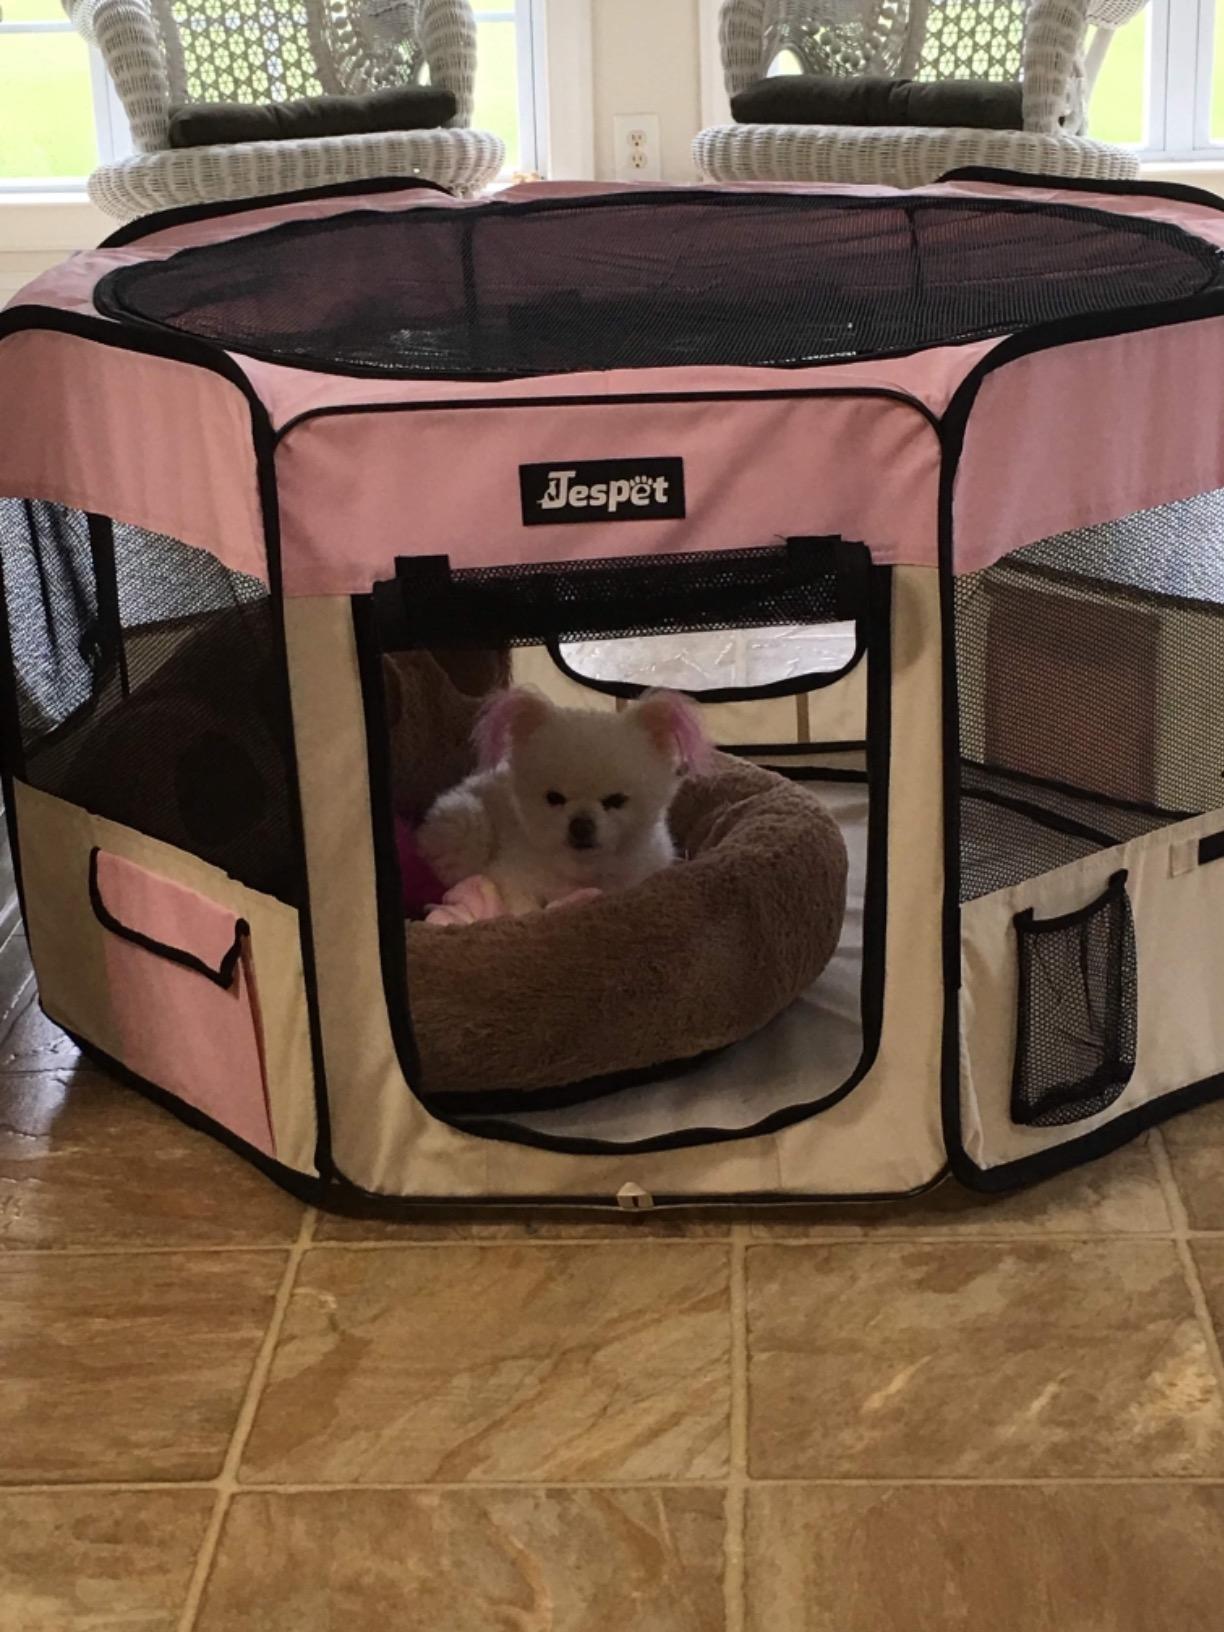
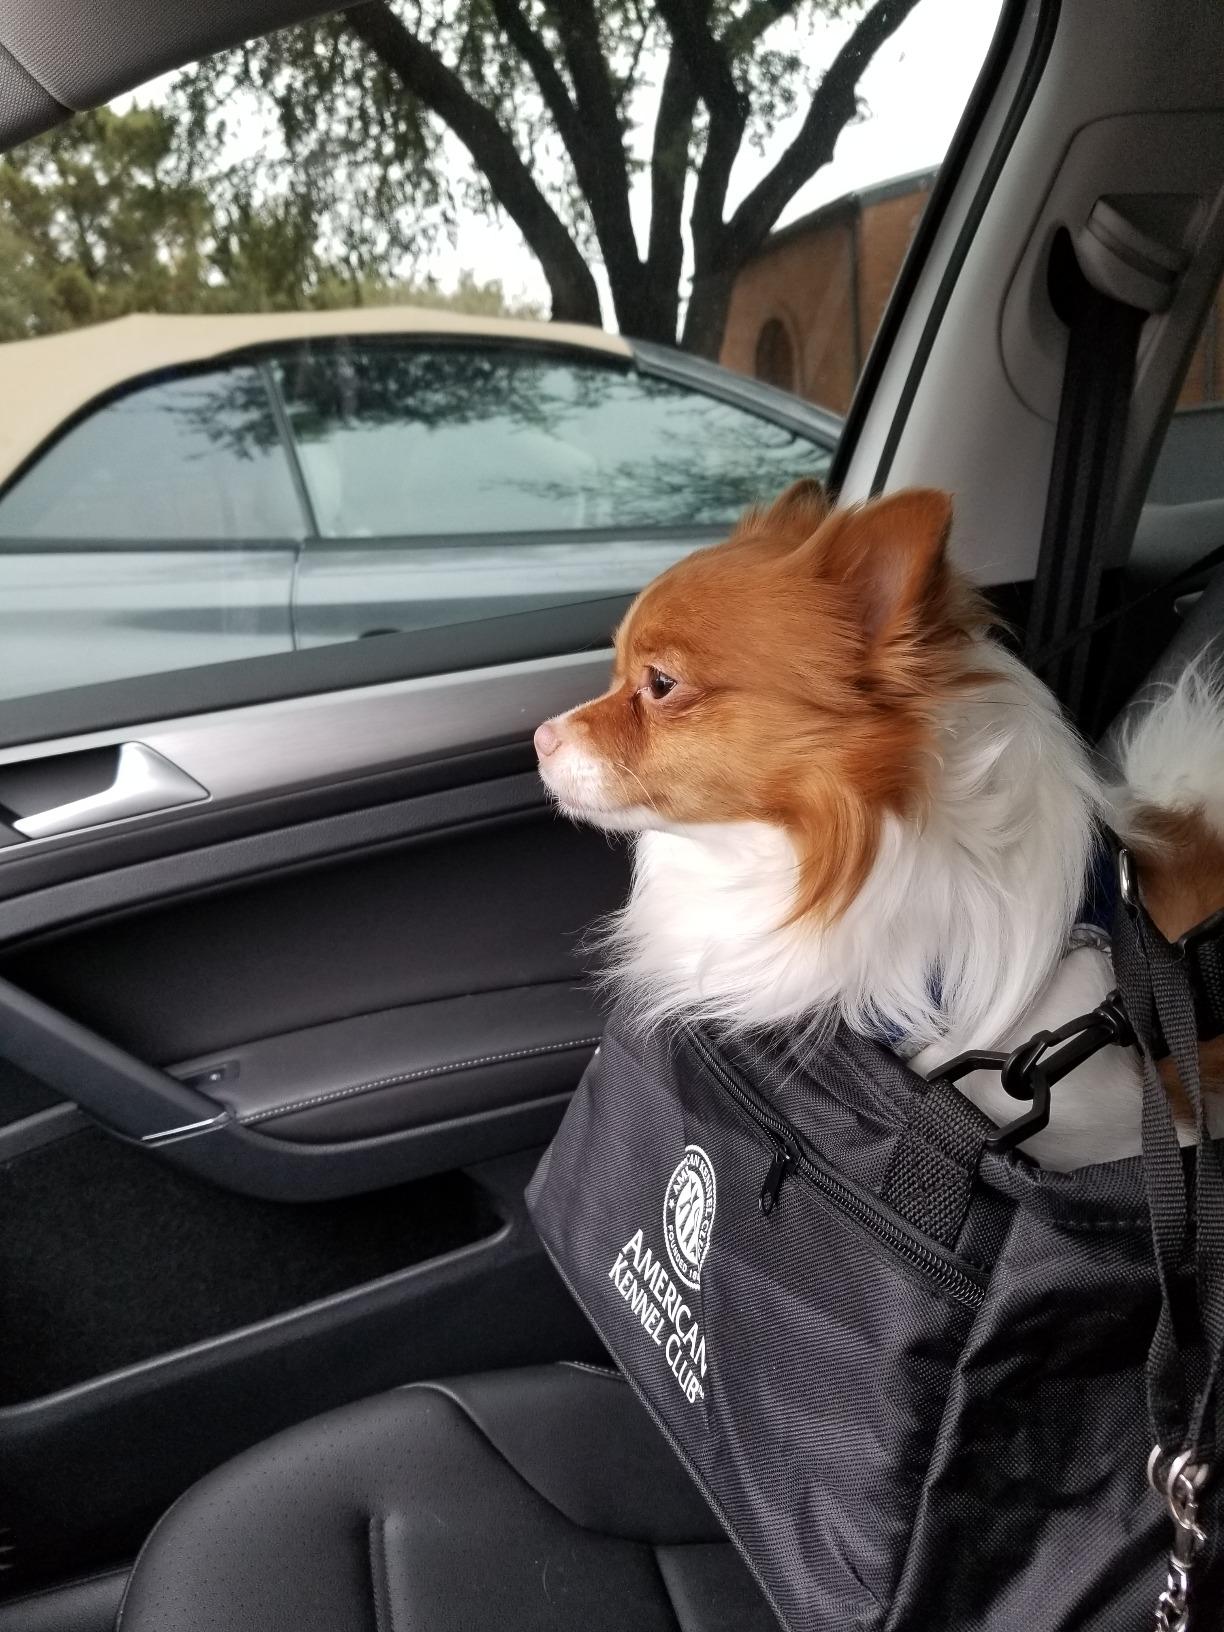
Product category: items_kennel
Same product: no